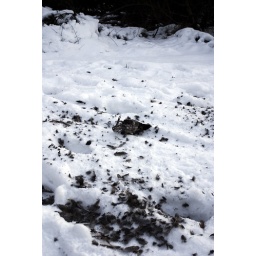
Found a dead bird when walking around looking for a motive. I gues I was kinda lucky.